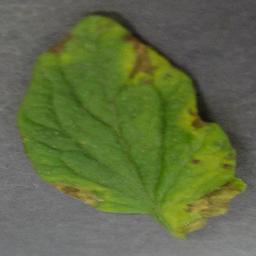
Label: Tomato___Tomato_Yellow_Leaf_Curl_Virus